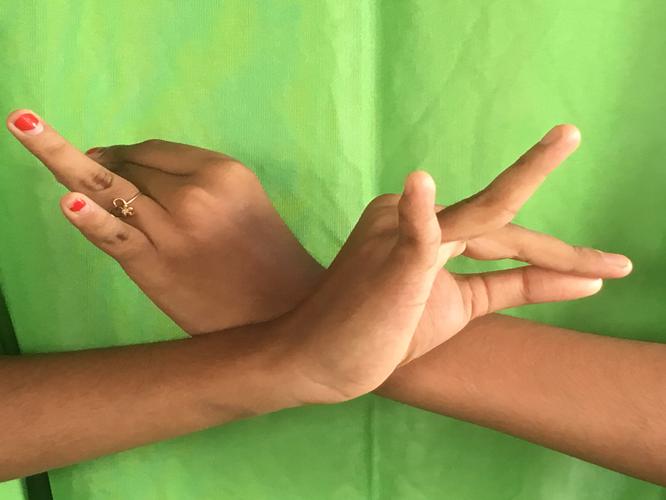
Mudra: Katakavardhana
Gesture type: double_hand